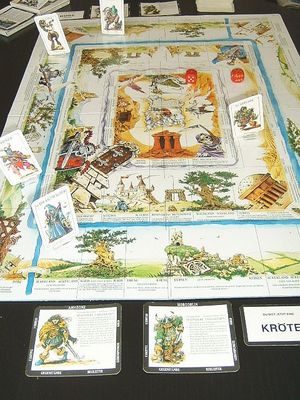
Talisman (brætspil) / Internationale udgaver
Tysk 2. udgave
Talisman er et fantasy-tema adventure brætspil oprindeligt designet og produceret af Games Workshop nu udgivet af Fantasy Flight Games. Spillet blev først udgivet i 1983, og har været igennem flere revisioner. Hvor den seneste revision er den reviderede fjerde udgave udgivet i 2008. Den tredje udgave og nogle af ekspansions sæt var løst forbundet til Games Workshops Warhammer-univers.